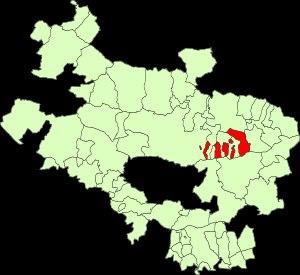
Iruraiz-Gauna en espagnol ou Iruraitz-Gauna en basque, est une commune d'Alava, dans la communauté autonome du Pays basque en Espagne.